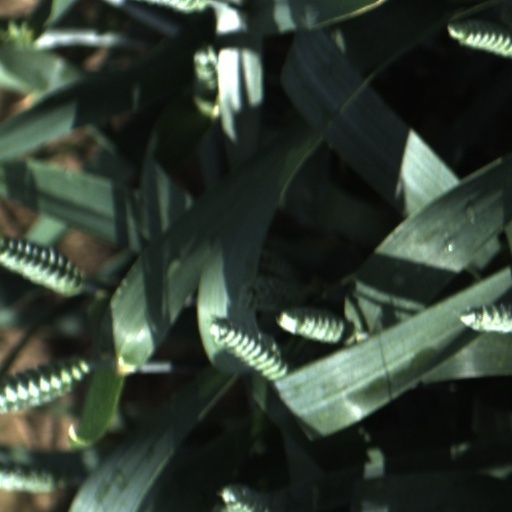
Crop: wheat